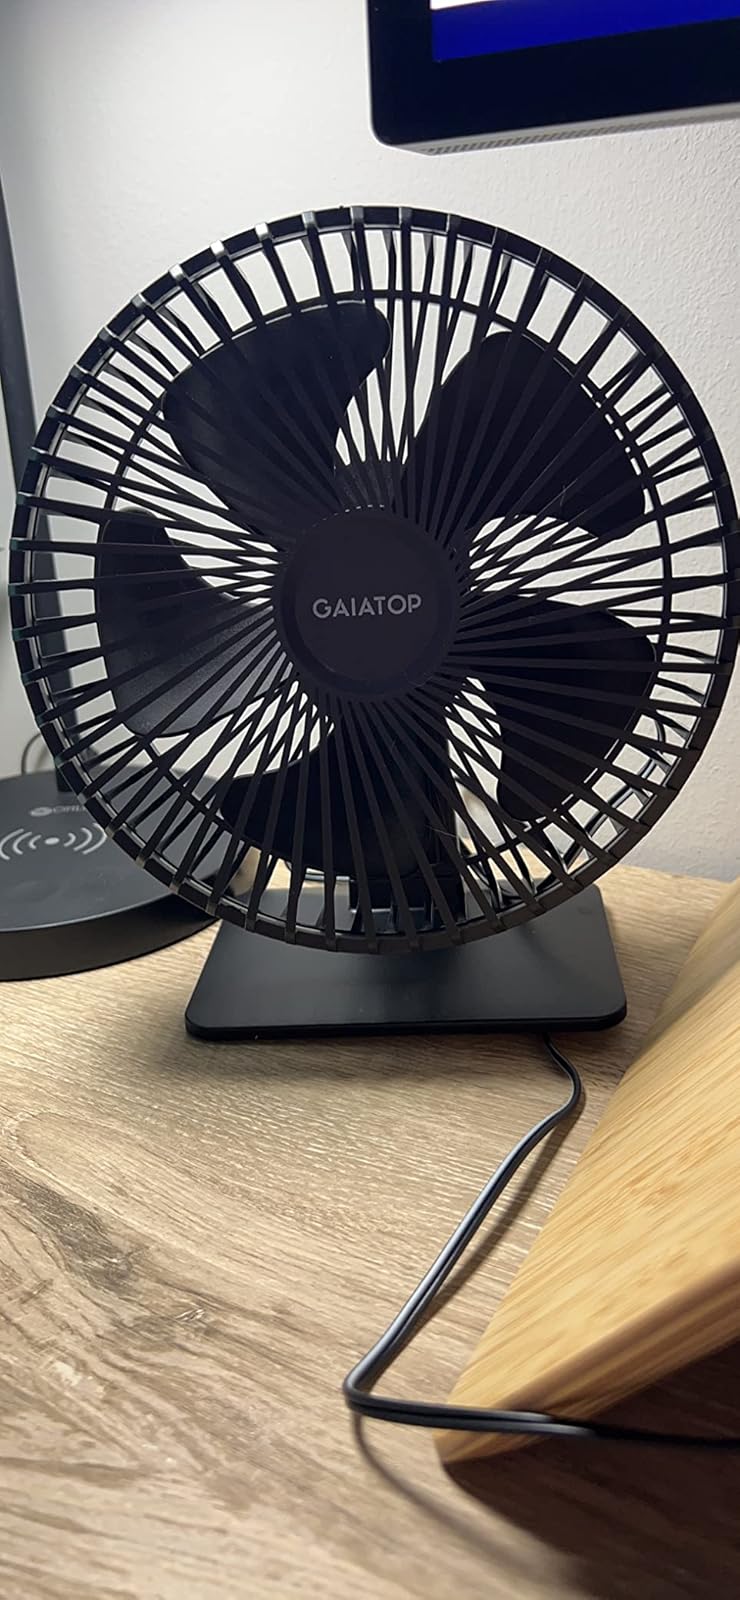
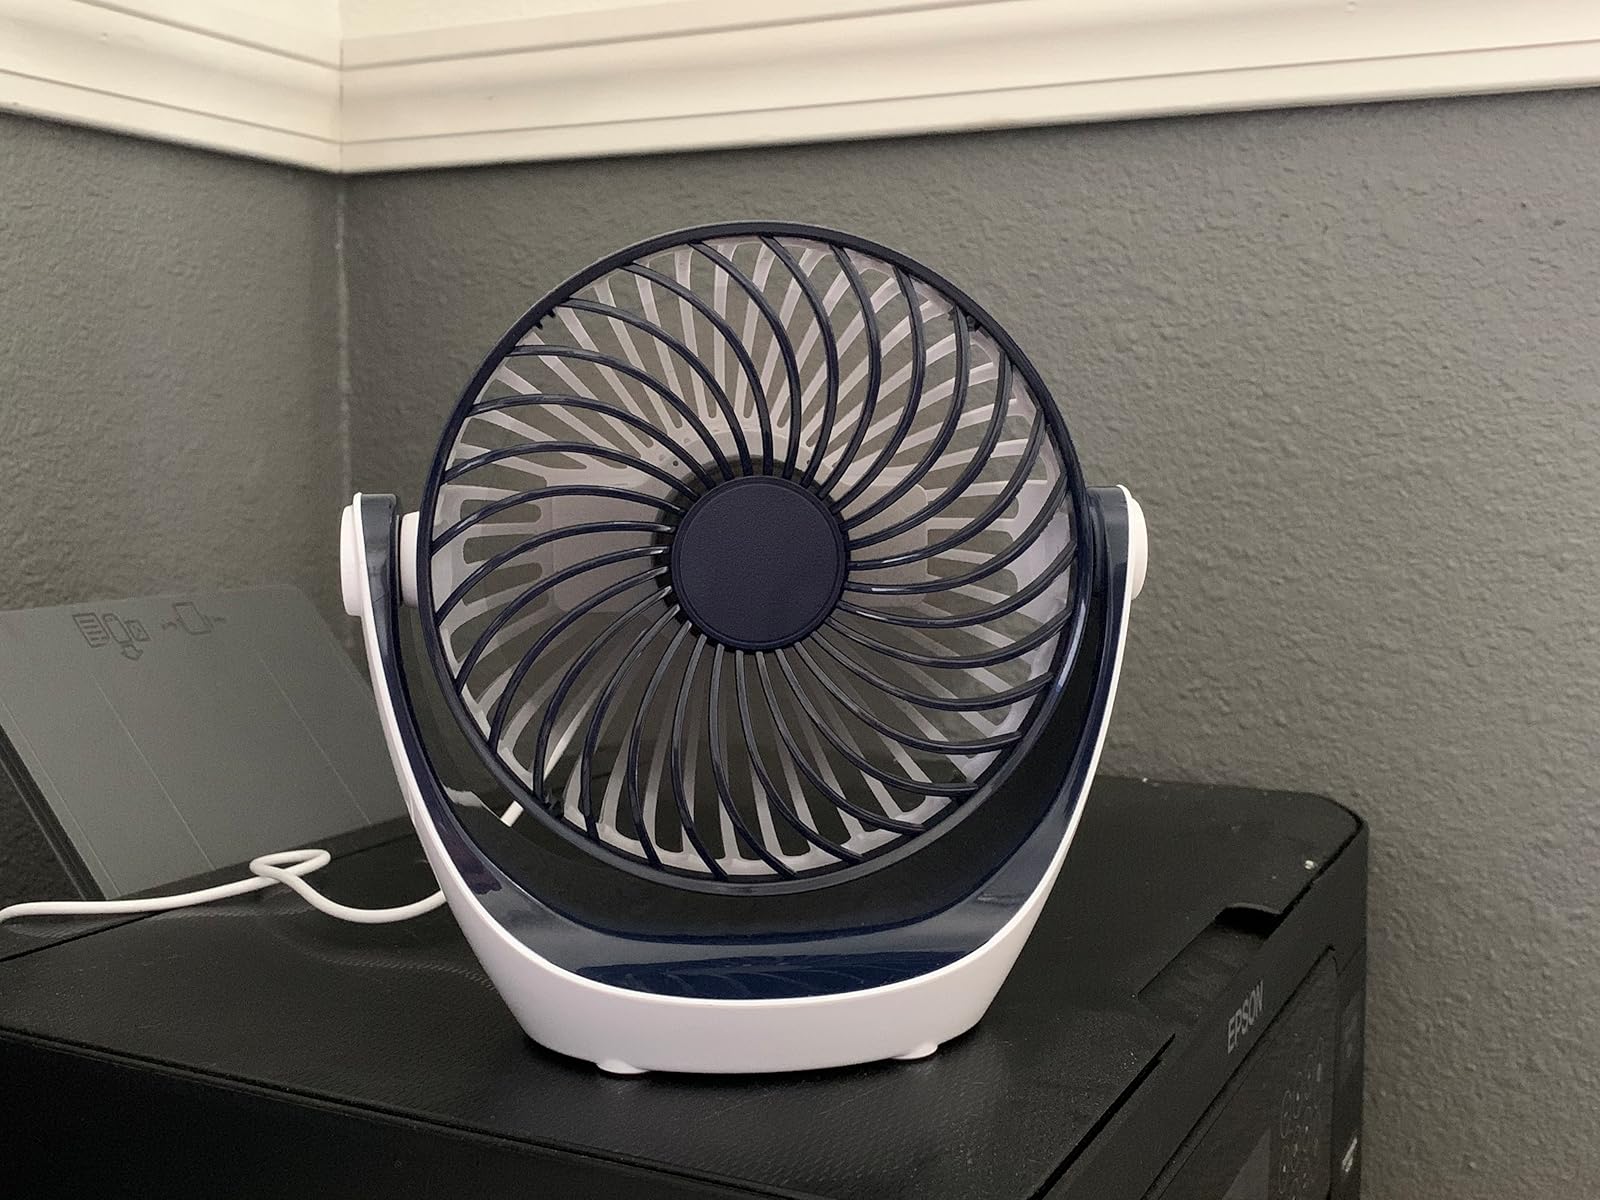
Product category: fan
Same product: no